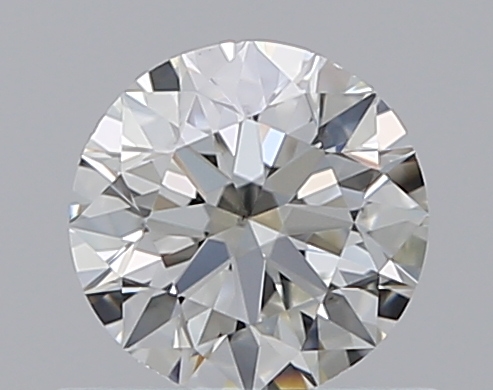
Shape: round
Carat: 0.5
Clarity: VS2
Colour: I
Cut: EX
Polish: EX
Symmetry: EX
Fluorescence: F
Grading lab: GIA
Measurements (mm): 5.05 x 5.08 x 3.15